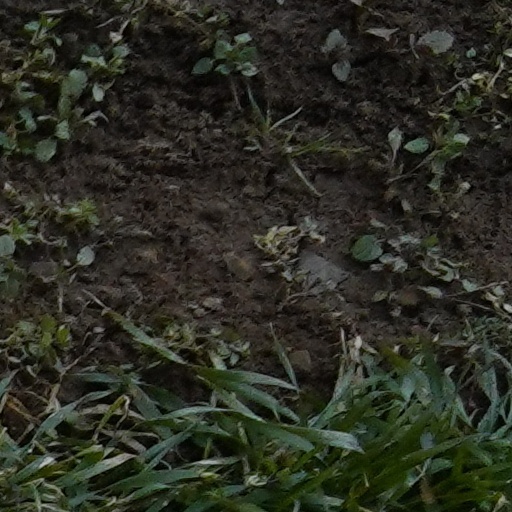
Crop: wheat